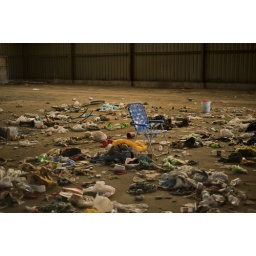
blue chair in the midst of years of garbage old steel mill